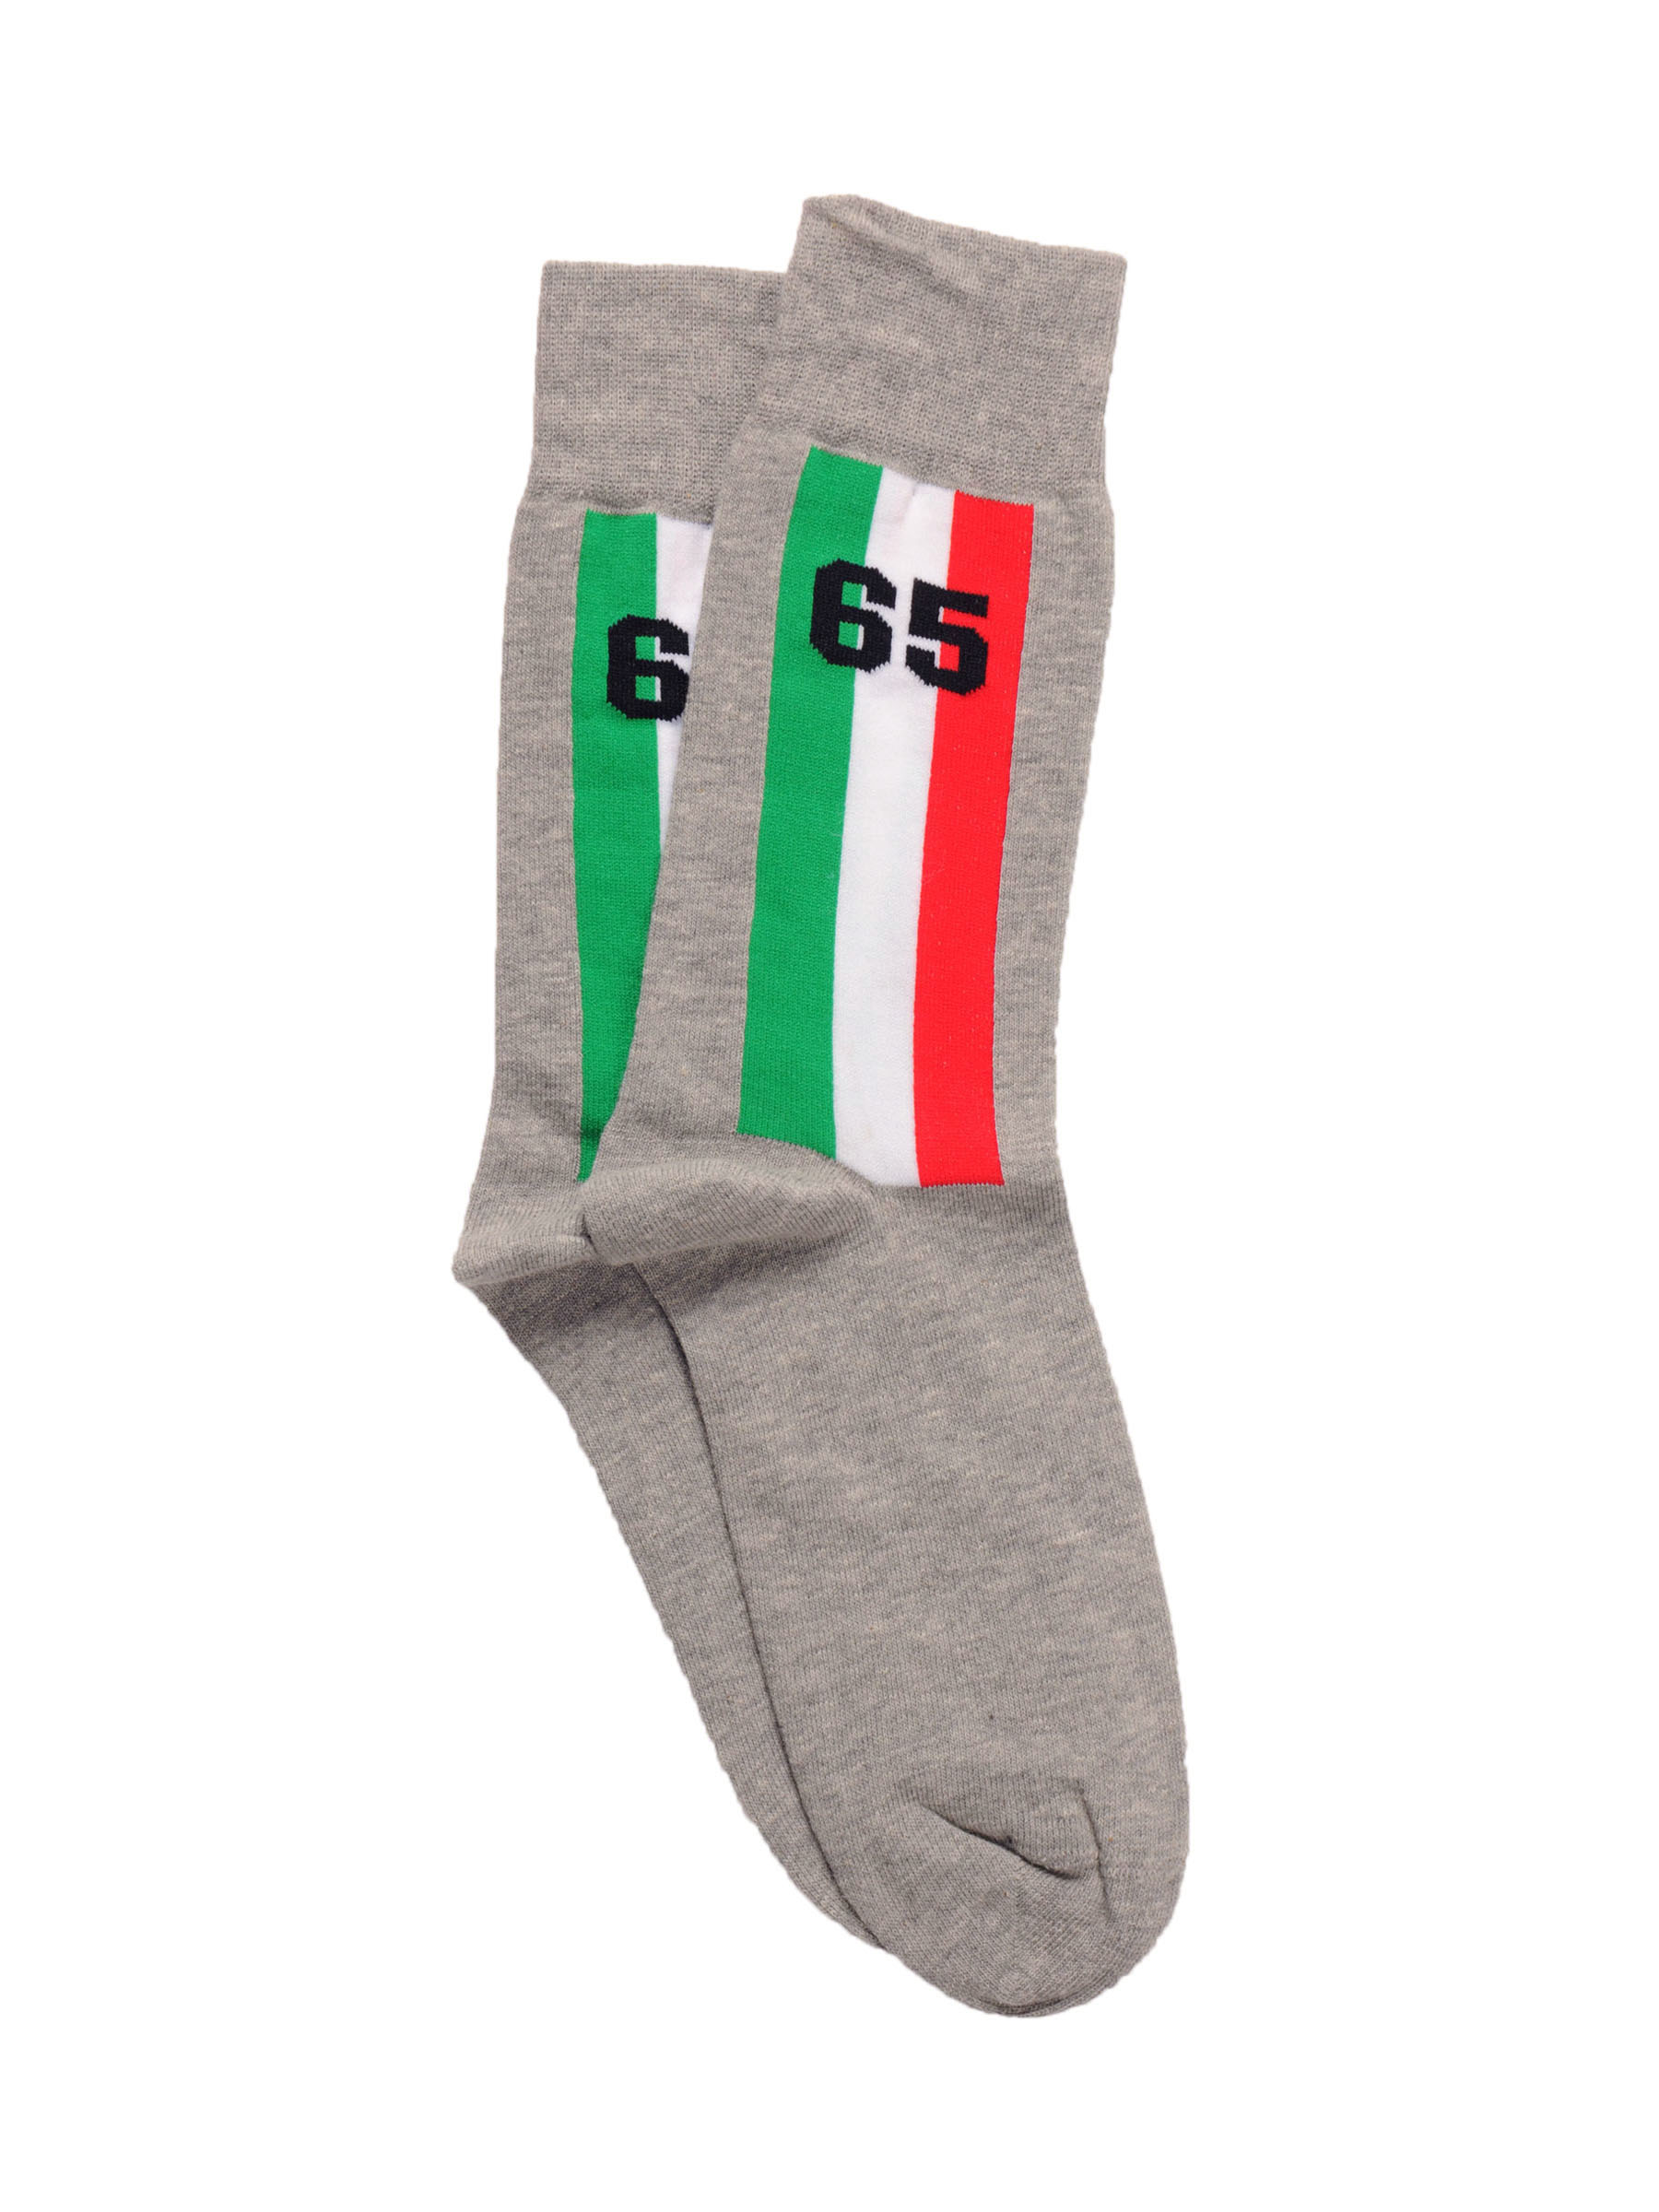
United Colors of Benetton Men Grey Socks
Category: Accessories / Socks / Socks
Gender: Men
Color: Grey
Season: Summer 2011
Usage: Casual